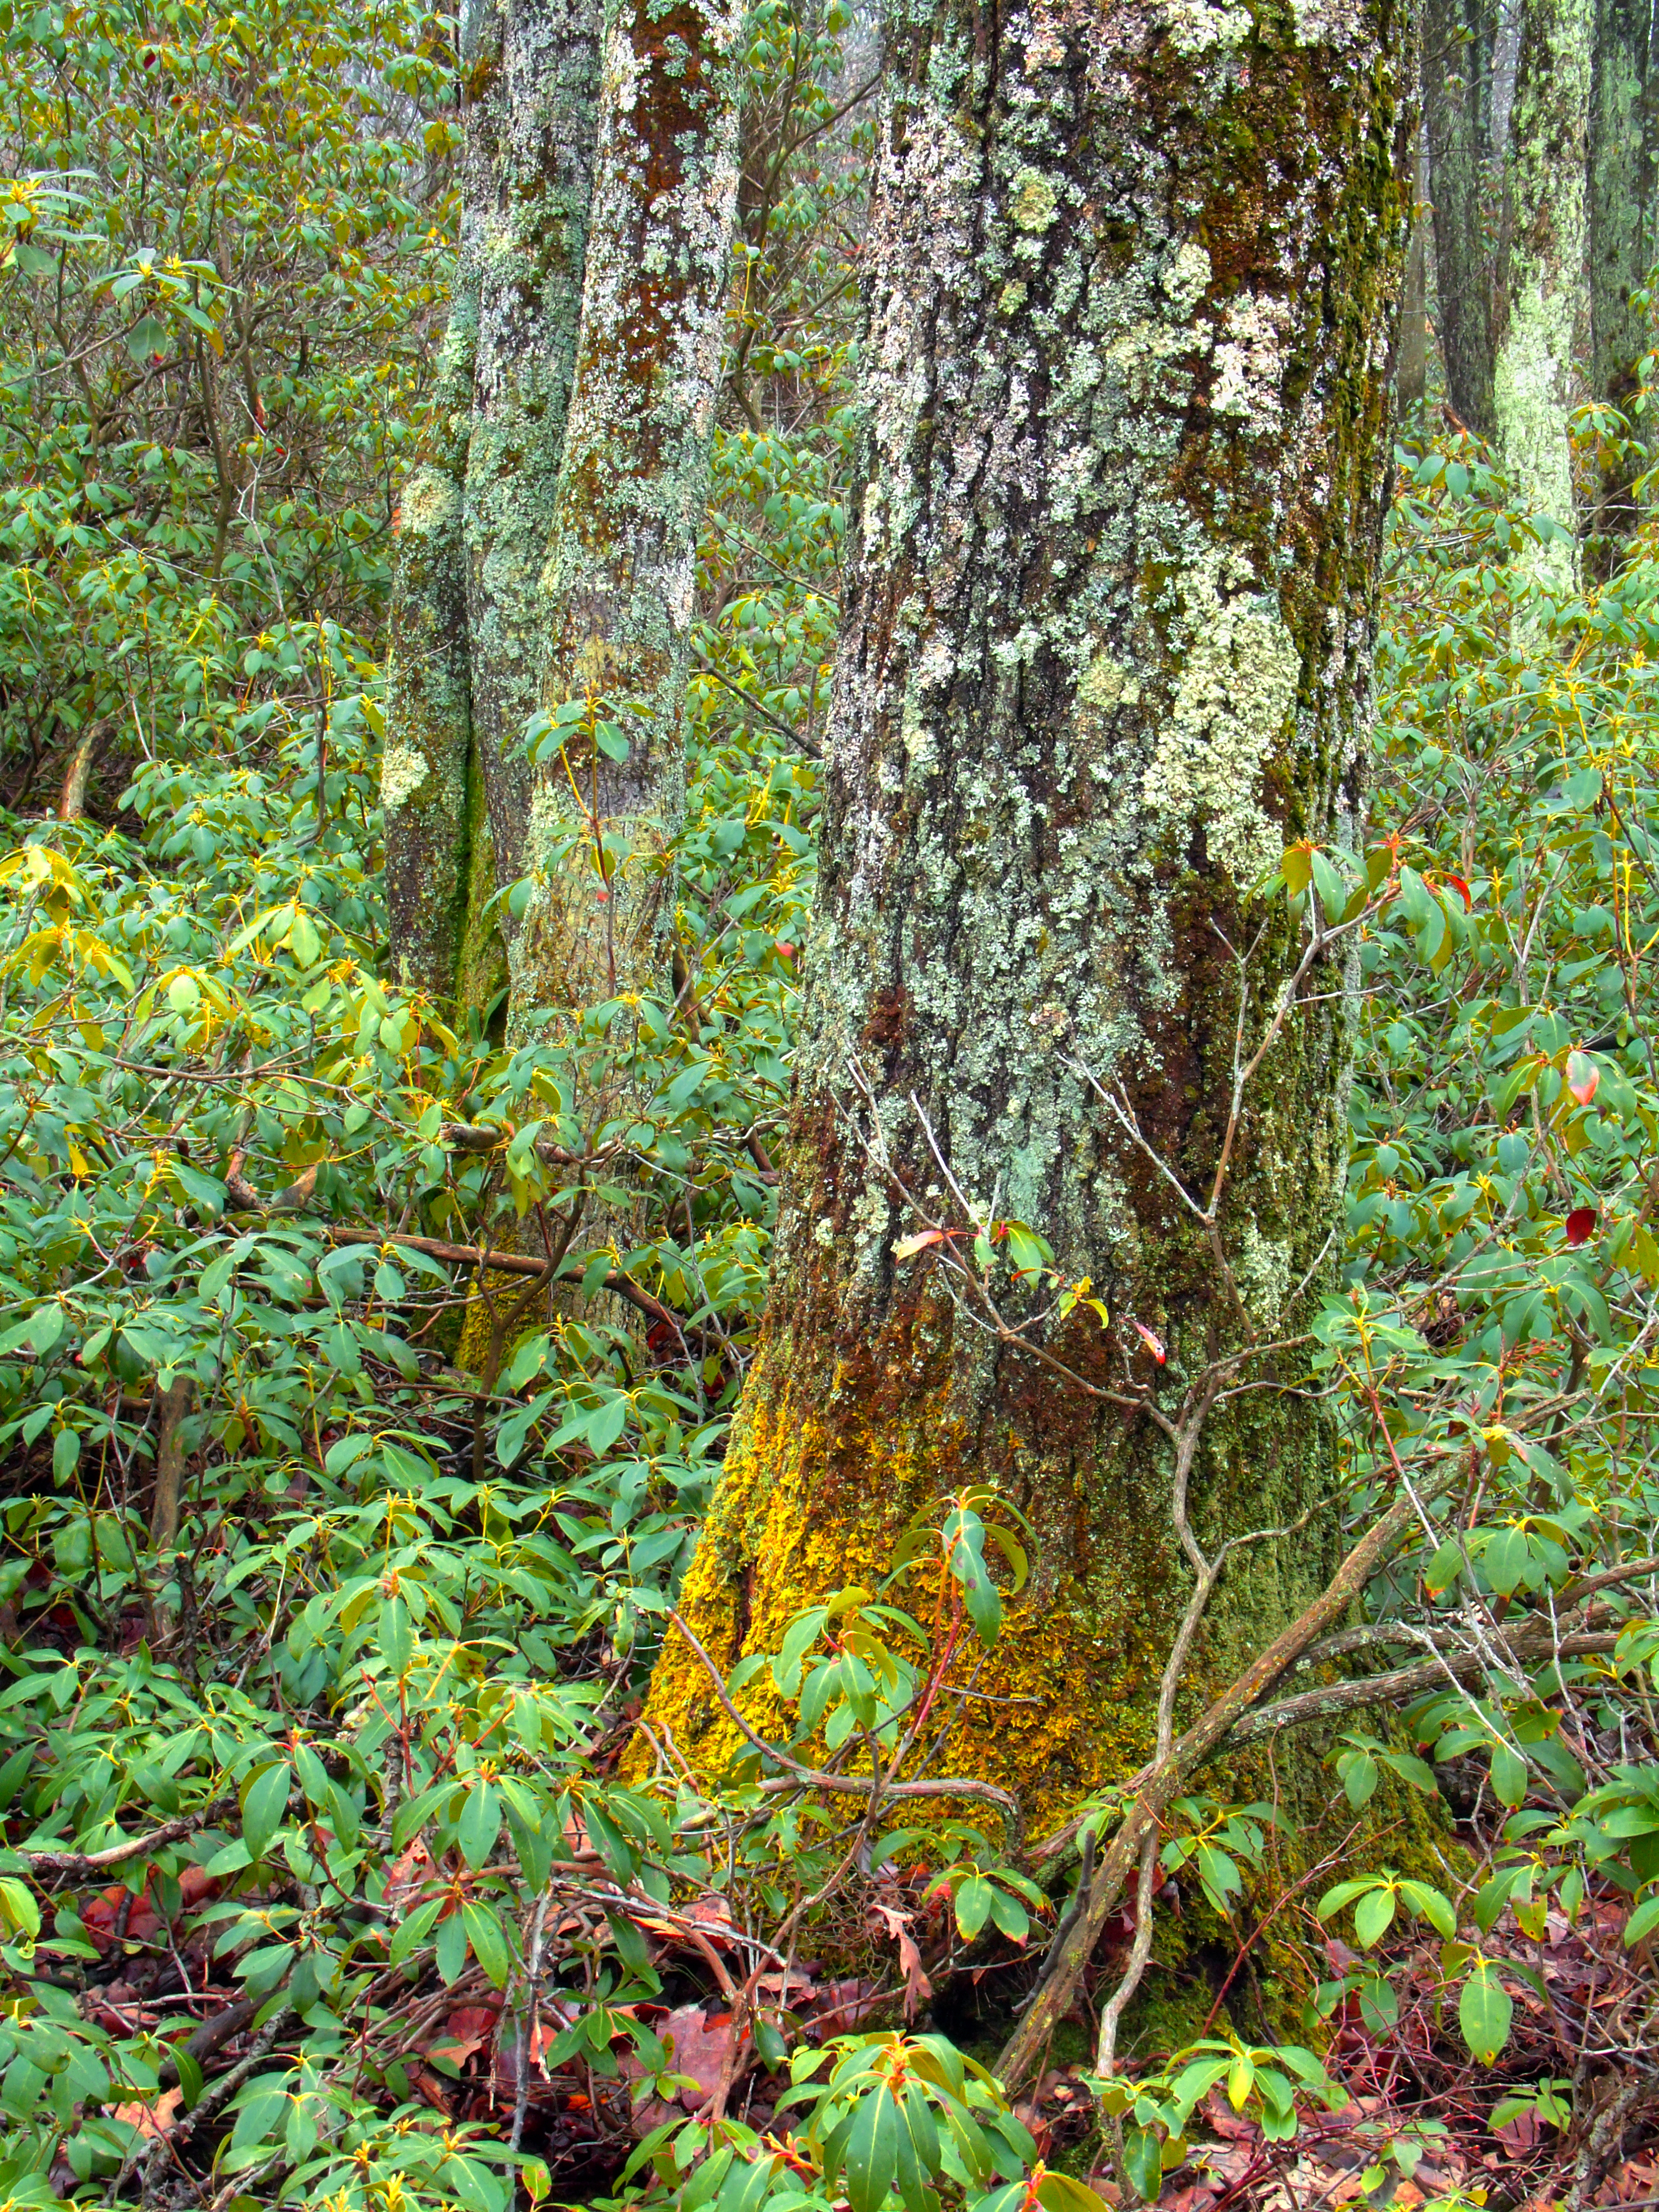
tree, nature, forest, wilderness, plant, hiking, trail, leaf, flower, moss, spring, jungle, autumn, season, plants, trees, creativecommons, vegetation, shrub, rainforest, clintoncounty, deciduous, oaks, heaths, pennsylvaniawilds, understory, undergrowth, pennsylvania, sproulstateforest, centrecounty, chuckkeipertrail, lichens, grove, woodland, habitat, ecosystem, sheeplaurel, biome, old growth forest, natural environment, woody plant, temperate broadleaf and mixed forest, temperate coniferous forest, land plant